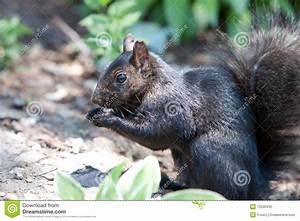
Label: squirrel